Cyborgs (Donetsk airport)

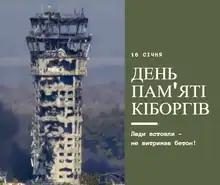
16 January Cyborg Remembrance Day (shattered airport control tower depicted)

The defense of Donetsk airport lasted 242 days - only a week less than the siege of Sevastopol (2 November 1941 – 3 July 1942), and much longer than the defense of Brest Fortress (22 June – 20 July 1941) during the German-Soviet war.